Millville, Massachusetts

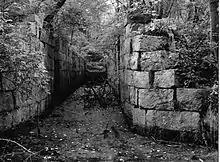
Millville Lock, Blackstone Canal

Millville was first settled in 1662, and officially incorporated in 1916 by division from Blackstone, Massachusetts (which had itself originally been part of Mendon). This region was originally inhabited by the Nipmuc people.